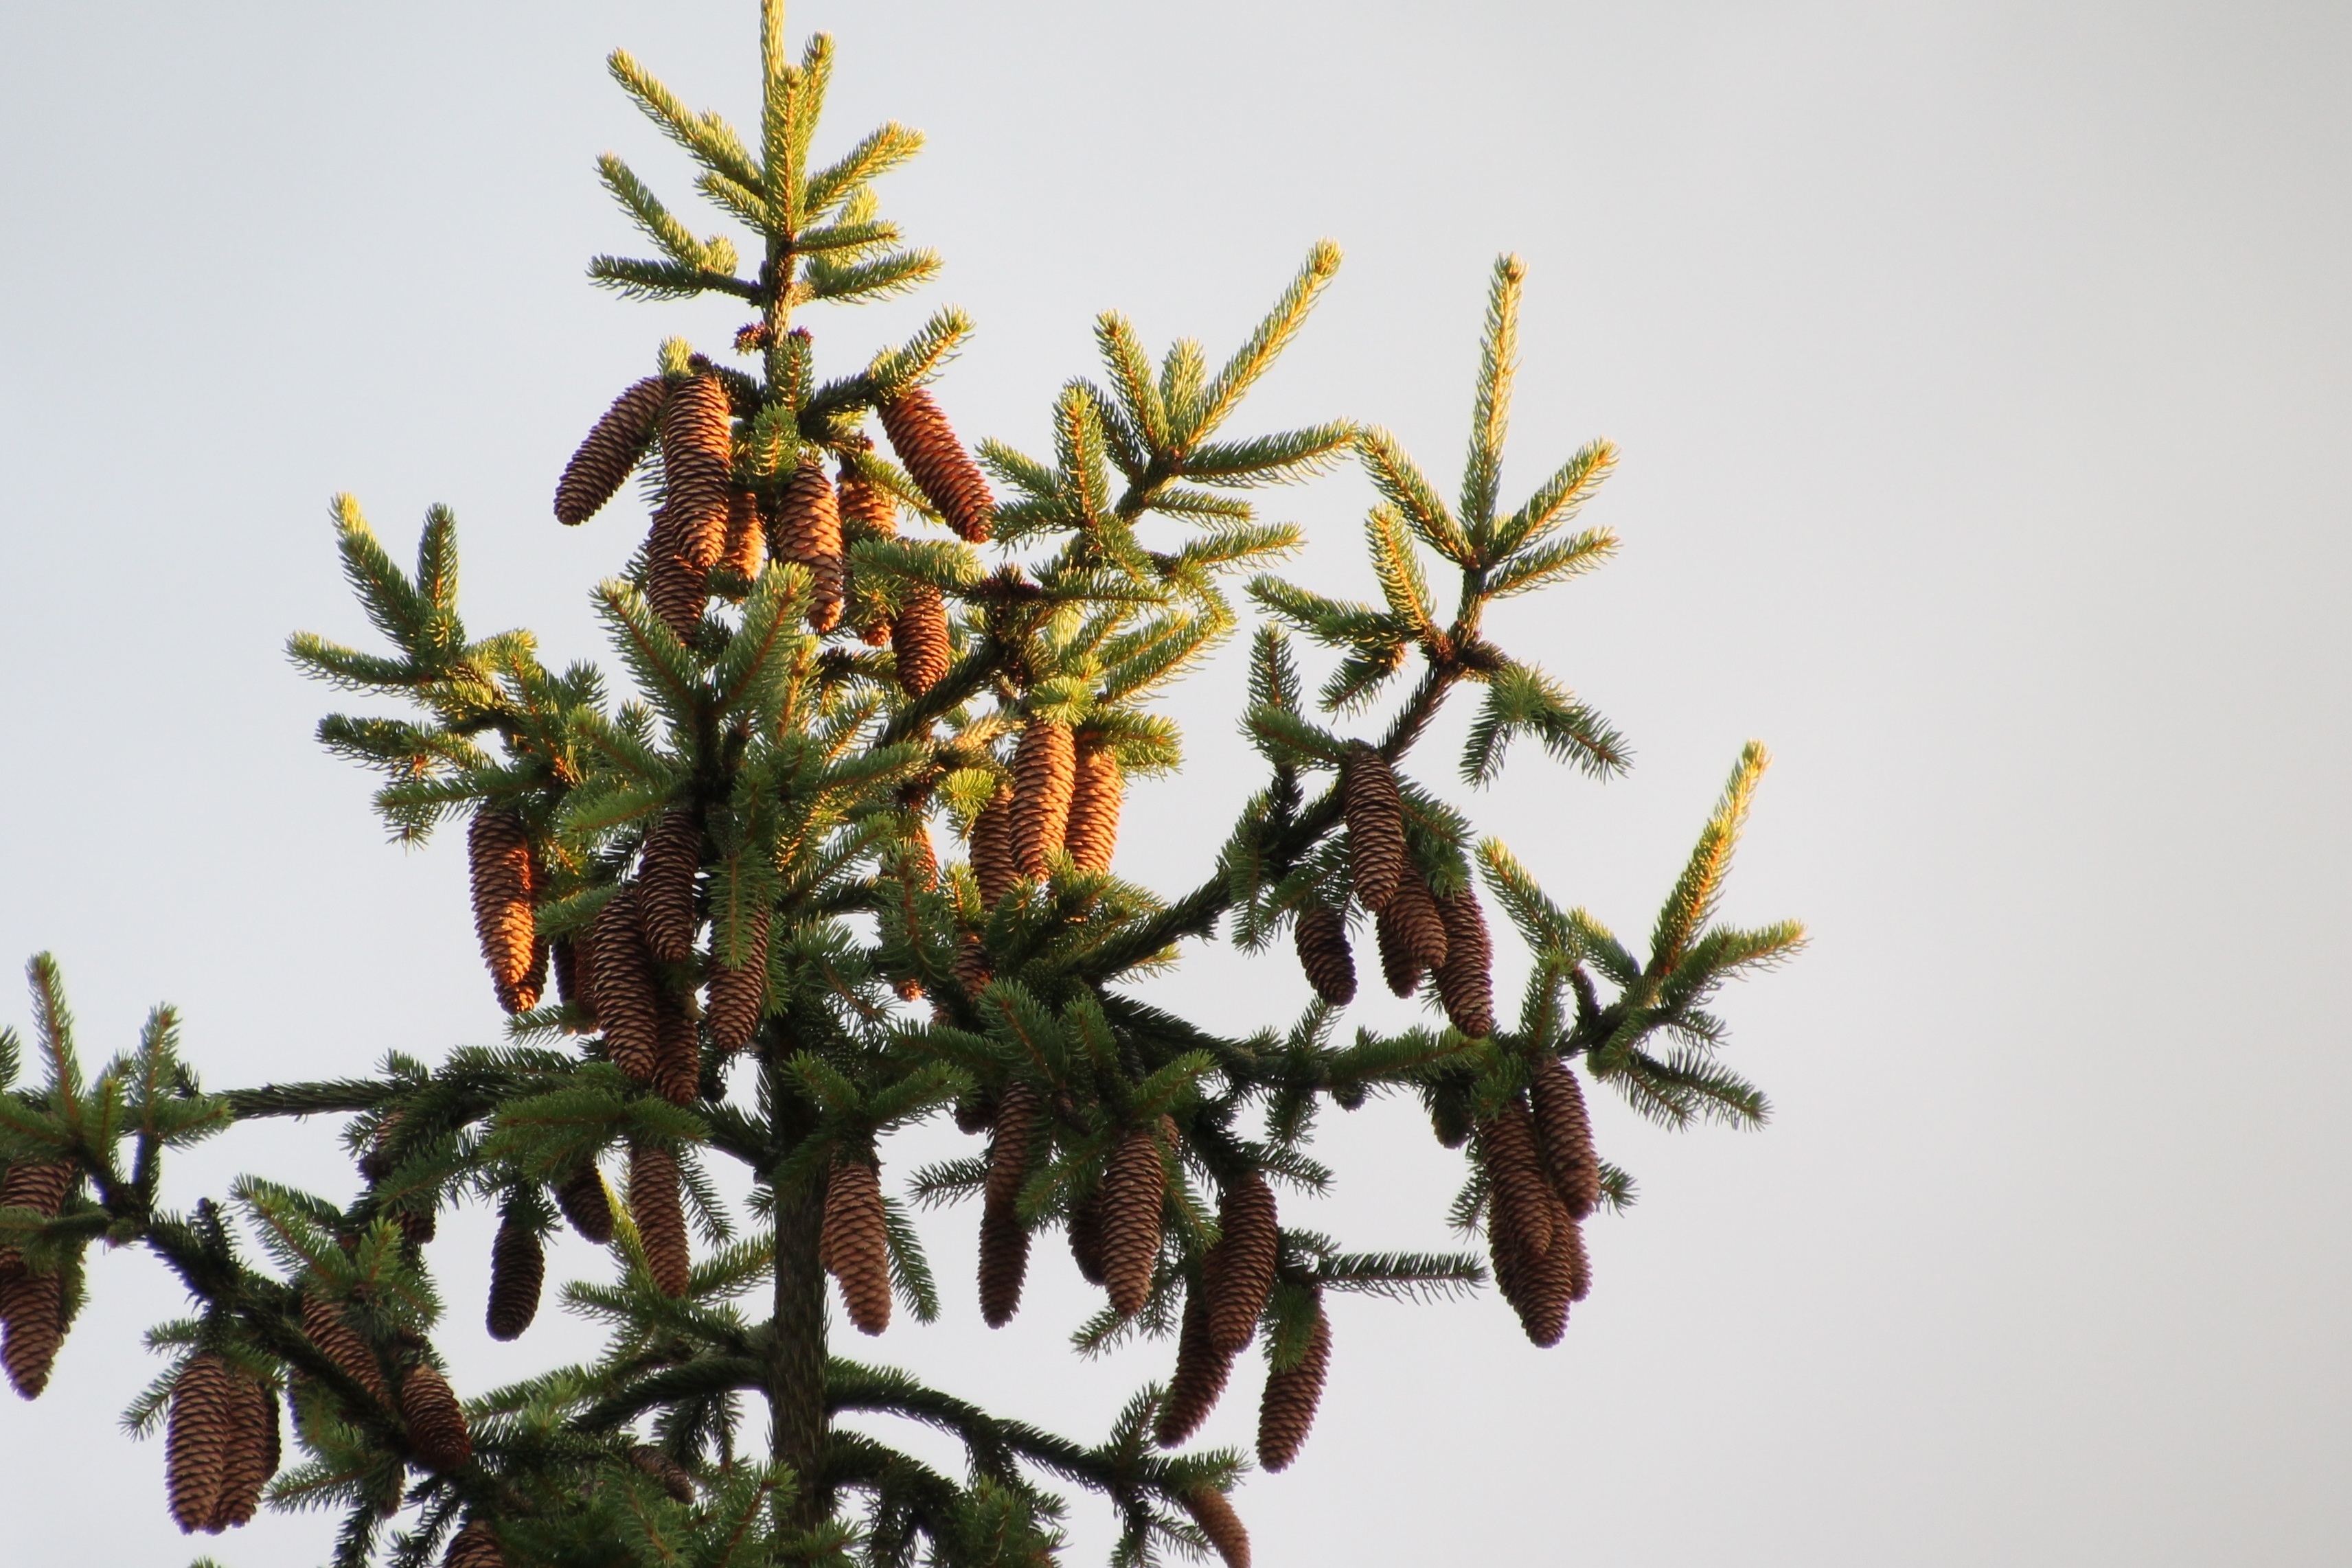
tree, nature, branch, plant, leaf, flower, pine, crop, evergreen, brown, cone, botany, fir, flora, christmas tree, twig, christmas decoration, spruce, shrub, setting sun, woody plant, land plant